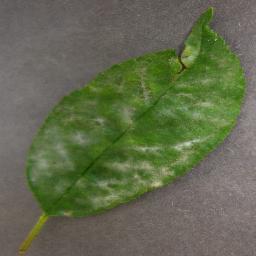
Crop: cherry
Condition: (including_sour)_powdery_mildew